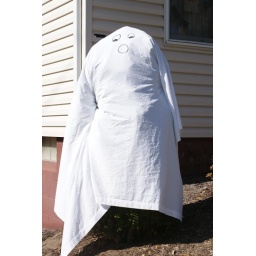
A Hedge tree that I draped in a white sheet and drew a face on with fabric markers